Ronaldas Rutkauskas

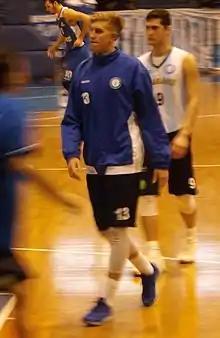
Rutkauskas warming up for Iraklis Thessaloniki in 2016.

Ronaldas Rutkauskas (born 3 March 1992) is a Lithuanian professional basketball player representing BC Delikatesas of the National Basketball League. Born in Kaunas, he started his professional career in Sweden with 08 Stockholm. Rutkauskas received the BBL Best Rebounder Award in 2015 while playing for Pärnu and was the leading scorer of the Belarus Premier League in 2012.